Leopold Cohn (Christian clergyman)

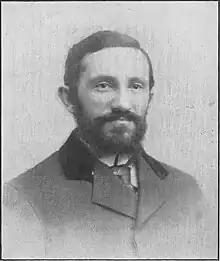
Rev. Leopold Cohn

Leopold Cohn (September 12, 1862, Berezna, Hungary - December 19, 1937, Brooklyn, NY) was a Jewish convert to Evangelicalism who formed the Brownsville Mission to the Jews, an organization that now exists as Chosen People Ministries. Cohn lived in Hungary, and, shortly after his arrival to the United States, converted to Evangelicalism. He was educated in a Presbyterian seminary and ordained a Baptist minister. In his day, he was one of the most successful and controversial Christian evangelists to the Jews. In 1930, Cohn was awarded an honorary degree of Doctor of Divinity by Wheaton College, an Evangelical college.